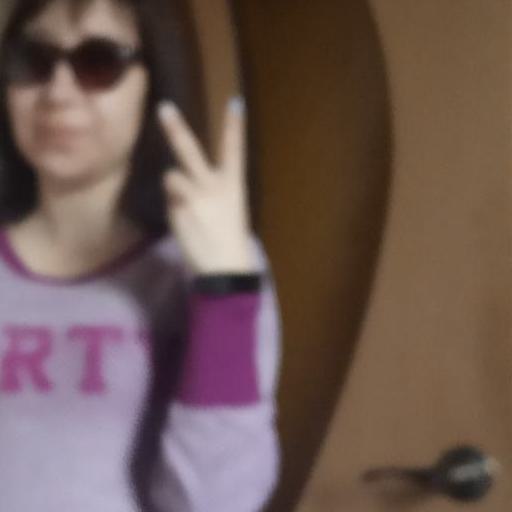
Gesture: peace_inverted